Black Knight (South Korean TV series)

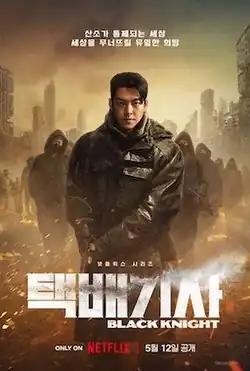
Promotional poster

Black Knight is a 2023 South Korean television series written and directed by Cho Ui-seok, and starring Kim Woo-bin, Song Seung-heon, Kang You-seok, and Esom. Based on the webtoon of the same title by Lee Yun-kyun, it depicts a dystopian future where extensive air pollution has become a huge problem after a comet destroyed most of the world and forced survivors to depend on oxygen tanks and masks dropped off by a Cadre of elite delivery drivers. It was released on Netflix on May 12, 2023.